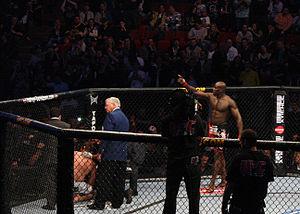
Cheick Kongo, de son vrai nom Cheick Guillaume Ouedraogo et né le 17 mai 1975 à Sevran en Seine-Saint-Denis, est un combattant français de MMA dans la catégorie poids lourds.